Cha Bum-kun

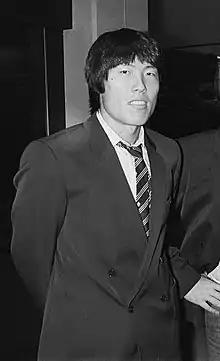
Cha in 1979

Cha Bum-kun (or ; born 22 May 1953) is a South Korean former football manager and player. A forward, he was nicknamed Tscha Bum or "Cha Boom" in Germany because of his name and thunderous ball striking ability. He showed explosive pace and powerful shots with his thick thighs. He is widely regarded as one of the greatest Asian footballers of all time.